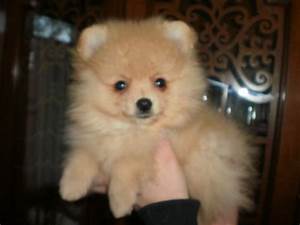
Label: cane